God in Christianity

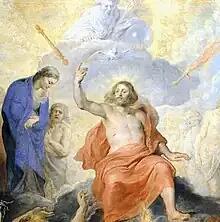
Rubens' "Last Judgment" (detail), 1617

The beginning of the 8th century witnessed the suppression and destruction of religious icons as the Byzantine iconoclasm (literally, "image struggle" or "war on icons") began. Emperor Leo III (717–741) suppressed the use of icons by imperial edict of the Byzantine Empire, presumably due to a military loss which he attributed to the undue veneration of icons. The edict (which was issued without consulting the church) forbade the veneration of religious images, but did not apply to other forms of art, including the image of the emperor, or religious symbols such as the cross. Theological arguments against icons then began to appear with iconoclasts arguing that icons could not represent both the divine and the human natures of Jesus at the same time. In this atmosphere, no public depictions of God the Father were even attempted and such depictions only began to appear two centuries later.